G.U.Y.

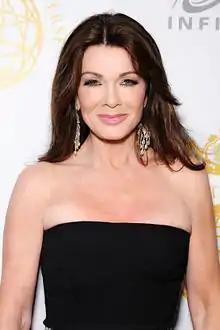
Lisa Vanderpump appears in the video for "G.U.Y."

The cast from RHOBH featured included Lisa Vanderpump, Yolanda Foster, Carlton Gebbia, Kyle Richards, and Kim Richards, who acted as instrument players in the video. Kyle Richards and Vanderpump also accompany Gaga on a different sequence in the video, showing the trio taking revenge against a corporation. Vanderpump explained that they were contacted by Andy Cohen—who himself has a cameo appearance in "G.U.Y."—from Bravo and were signed for side-roles in the video. Richards noticed that Gaga was a perfectionist on the set, with Vanderpump saying that the singer took charge of every detail of the production. They explained to "The Hollywood Reporter" that Gaga wanted the housewives to "feel and look beautiful and fierce" and during one of the homicide scenes she explained: "I want you to whip that ponytail even more. Go back and really exaggerate your head-flipping'. I was like, 'Whatever you say'. ["Vanderpump"] To get me into a lace bodysuit, there's not many people I'd do that for. I'm 53 years old, for God's sake. She said, 'This is what you're wearing'." Richards personally wanted to play the guitar since she had been taking lessons.